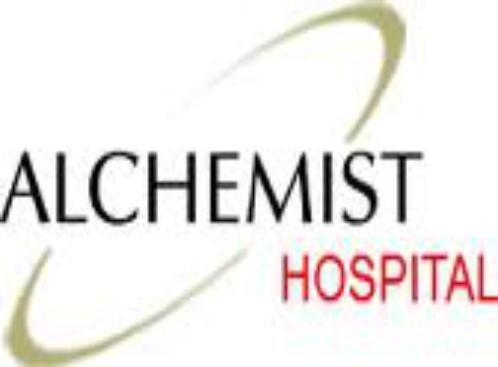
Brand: Alchemist
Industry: Clothes